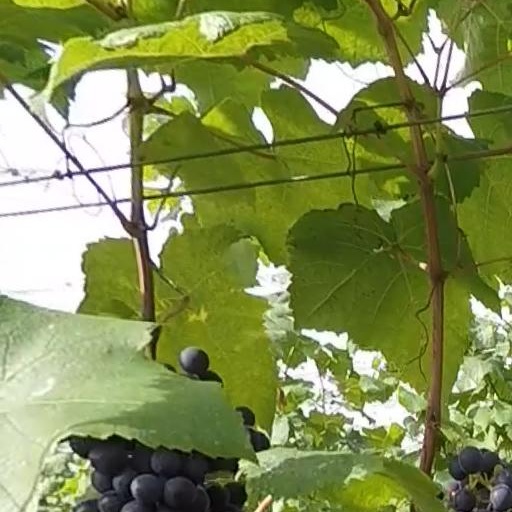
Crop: grape